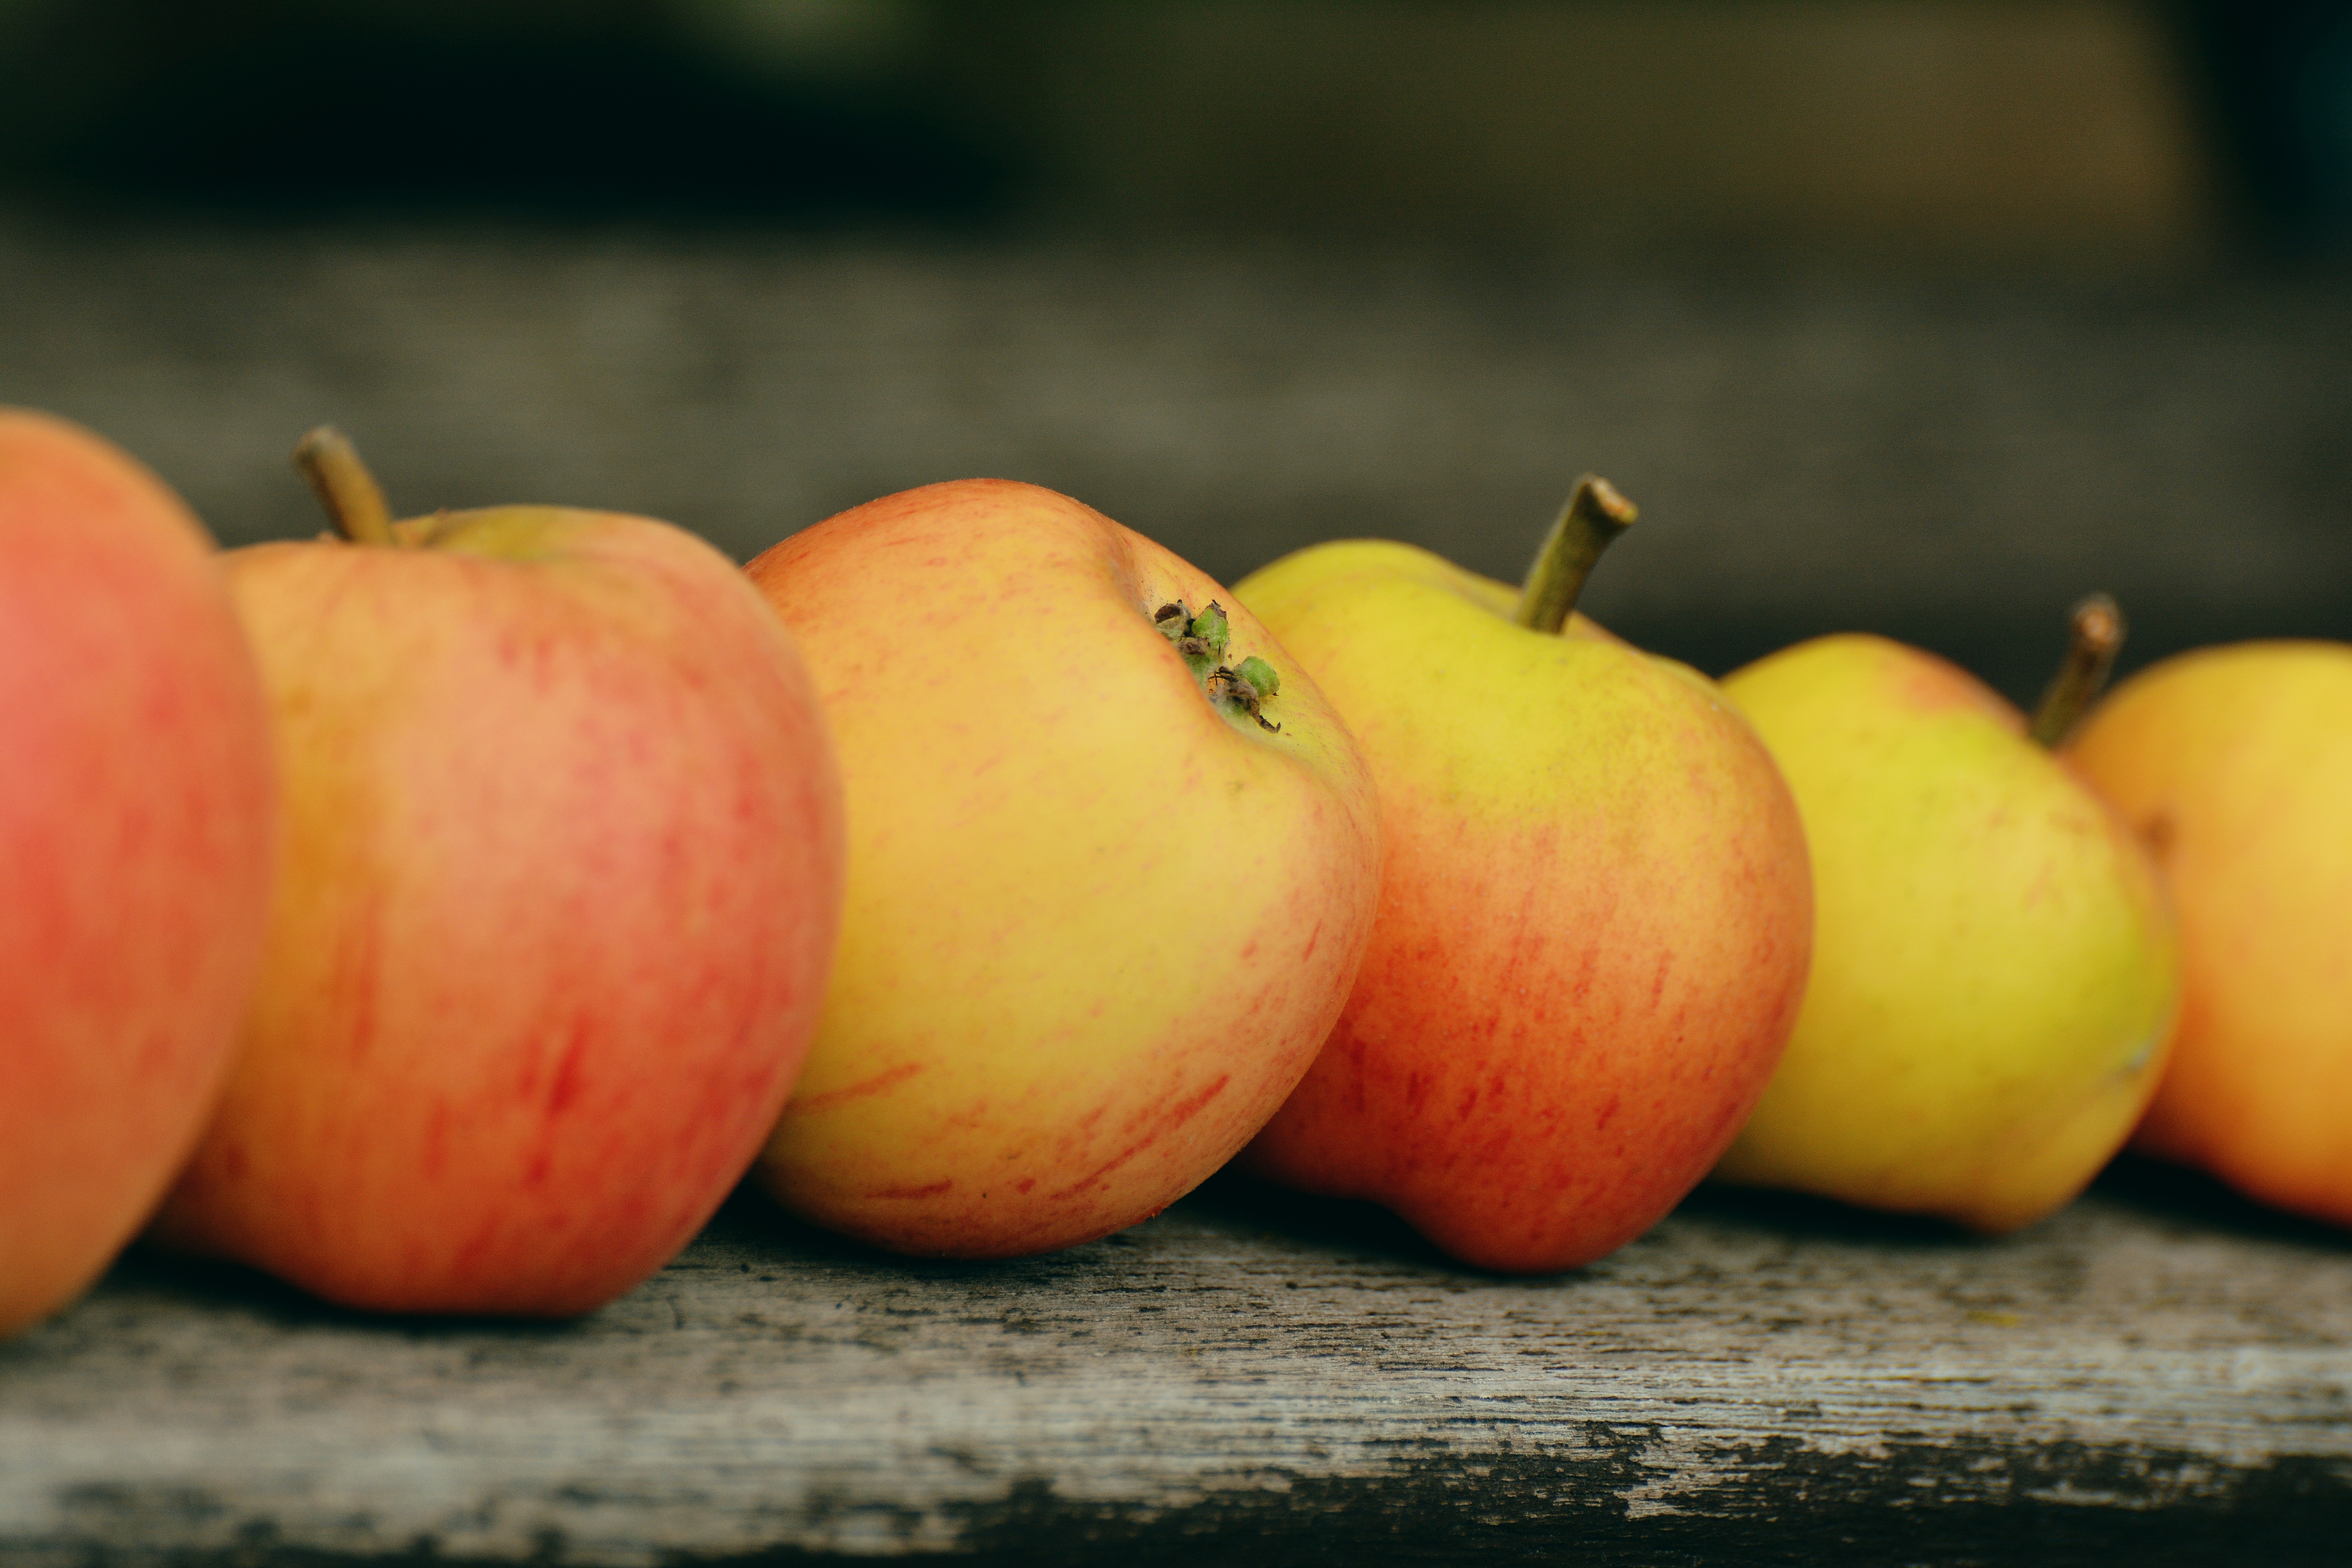
apple, plant, fruit, food, red, harvest, produce, garden, healthy, windfall, bank, series, flowering plant, rose family, goldparm ne, lined up, land plant, rose order